Cerentino

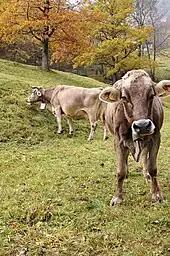
Agriculture still dominates the village economy. Cows near Cerentino

, Cerentino had an unemployment rate of 4.33%. , there were 14 people employed in the primary economic sector and about 5 businesses involved in this sector. 2 people were employed in the secondary sector and there was 1 business in this sector. 4 people were employed in the tertiary sector, with 2 businesses in this sector. There were 24 residents of the municipality who were employed in some capacity, of which females made up 33.3% of the workforce.